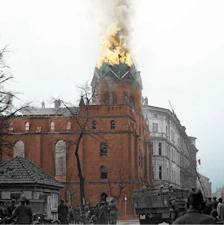
Building: Kłodzko Synagogue
Country: Poland
Year built: 1885
Former Reform synagogue in Glatz, Germany, now Kłodzko, Poland Synagogue of Kłodzko German : Synagoge in Glatz The desecrated synagogue, following Kristallnacht , November 1938 Religion Affiliation Reform Judaism (former) Ecclesiastical or organisational status Synagogue (1885–1938) Status Destroyed Location Location Grünestraße, Glatz (now ul. Wojska Polskiego, Kłodzko ) Country Germany (now Poland ) Location of the former synagogue in Germany , as it was in 1937 Geographic coordinates 50°26′13″N 16°39′03″E / 50.43694°N 16.65083°E / 50.43694; 16.65083 Architecture Architect(s) Albert Grau Type Synagogue architecture Style Moorish Revival Brick - Gothic Revival Completed 1885 Destroyed November 1938 (during Kristallnacht ) Specifications Direction of façade West Capacity 254 seats; plus women's gallery Dome (s) One The Kłodzko Synagogue , officially the Synagogue of Kłodzko , and formerly the Synagogue in Glatz ( German : Synagoge in Glatz ), was  a former Reform Jewish congregation and synagogue , located on the Grünestraße (Green Street), in Glatz , Germany . This location is now Wojska Polskiego Street, in Kłodzko , in Kłodzko County in Lower Silesia , Poland . The synagogue was completed in 1885 and destroyed by Nazis on November 9, 1938, during Kristallnacht . History The synagogue was built on the initiative of Progressive Jews, according to the plans of architect Albert Grau (1837–1900) of Breslau (now Wrocław ), a student of Georg Gottlob Ungewitter , in the Moorish Revival and Brick - Gothic Revival styles. From 1742 Kłodzko was part of the Kingdom of Prussia , then Germany, until Silesia became Polish under border changes promulgated at the 1945 Potsdam Conference . During the November Pogrom (9 November 1938), termed "Kristallnacht" in German Nazi propaganda, the synagogue was destroyed in an arson attack by German Nazi gangs. Commerations Reinhard Schindler, a former Glatz citizen, developed the idea of having a memorial stone placed for the synagogue. The memorial stone was erected in 1995 with an anodised aluminum plaque in Polish, Hebrew and German commemorating the destroyed synagogue. The inscription reads: Here stood the Glatz synagogue, desecrated and burned by the Nazis in the Pogrom Night of November 9, 1938. — Former German and current Polish citizens in 1995 – 50 years after the end of the war. Sculpture Kłodzko Synagogue cast-aluminium sculpture; view from south In 2015–2016, the German sculptor Gerhard Roese [ de ] of Darmstadt created a sculpture of the synagogue made of cast aluminium weighing approx. 100 kilograms (220 lb). The collected materials, plans and sketches, together with photos and a description of the burning of the temple, was published as a book by Roese under the title: Decalogue on Fire . The artistic work under the same title includes the sculpture of the synagogue, a sculpture of the Ten Commandments above the portal, and a sculpture of one of the cast-iron gallery columns that collapsed during the fire in its rubble and ash bed. In addition, fifteen 1 × 1 meter (3.3 × 3.3 foot) large panels of photographs by Günter Veit and a synagogue with a fragment of a Torah scroll , probably stolen in Poland by a member of the Wehrmacht . In May 2018, Roese brought the entire work to Kłodzko with the help of a group of young people and donated it to the city. The sculpture and other materials from the exhibition of Roese were also in 2018 in the project Topography of Terror installed in Berlin and published in a catalog. Synagogue revival On the anniversary of the Reichsprogromnacht , also Kristallnacht on November 8, 2018, the Muzem Ziemi Kłodzkiej w Kłodzku [ pl ] (Museum of the Kłodzko Land), together with the sculptor from Darmstadt and the Polish activists Michał Cyprys, Henryk Grzybowski, Mieczysław Kowalcze and Grzegorz Sadowski, hosted an event commemorating the terror of 80 years ago and the former Jewish community under the motto Synagoga Reviva . Gerhard Roese talked about his idea and implementation of the sculpture model of the synagogue. Students from various schools in Kłodzko and a group of adults participated. They learned what is known about the structure and its destruction today, as well as that of two surviving ladies, Ruth Prager and Shoshana Efrati, who had visited the synagogue in their childhood. Henryk Grzybowski told about their fate from former Glatz, to Chile and Israel . After a small concert with Yiddish and Hebrew songs performed by Sylwia Grzybowska, those in attendance went to the synagogue memorial stone and lit candles. Commemorative plaque On January 26, 2019, a commemorative plaque with content in three languages was stolen from its stone. On March 22, 2019, a new stone tablet financed from contributions from the community of Kłodzko and former German residents was unveiled. Gallery Synagogue (on the left) Synagogue (on the left) Horizontal projection of the west facade Gerhard Roese. Kłodzko Synagogue cast-aluminium sculpture; view from the street A Gerhard Roese-designed model of the former synagogue, dated 2017 Synagogue inside after Kristallnacht The memorial stone after the synagogue The memorial stone without the commemorative plaque The new commemorative plaque See also Germany portal Poland portal Judaism portal History of the Jews in Germany History of the Jews in Poland List of synagogues in Germany (in German) List of synagogues in Poland References